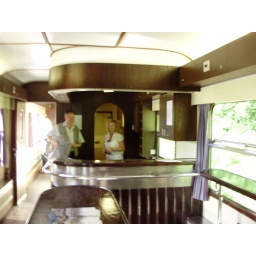
Phil &amp;amp; Marion in the bar car